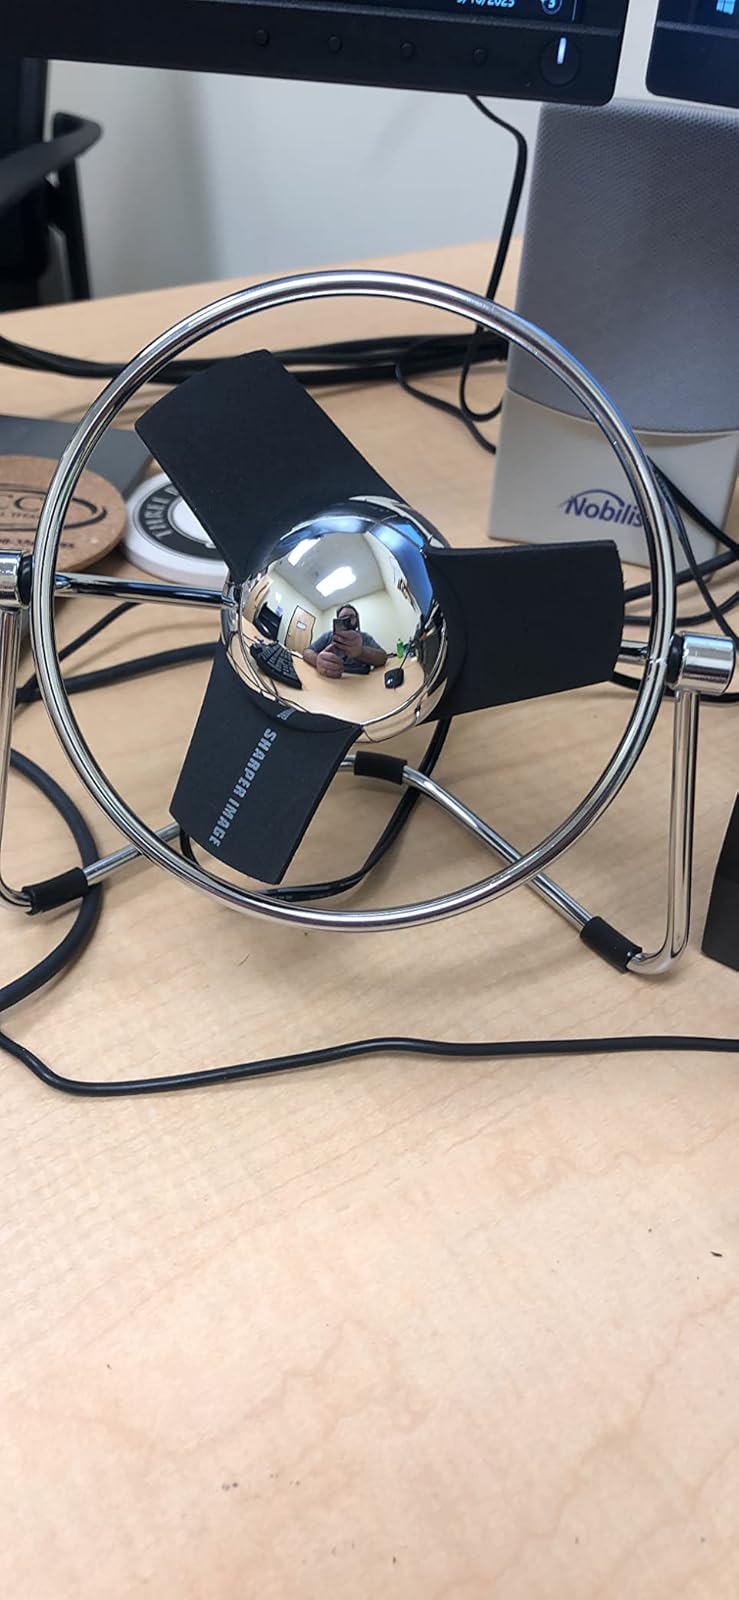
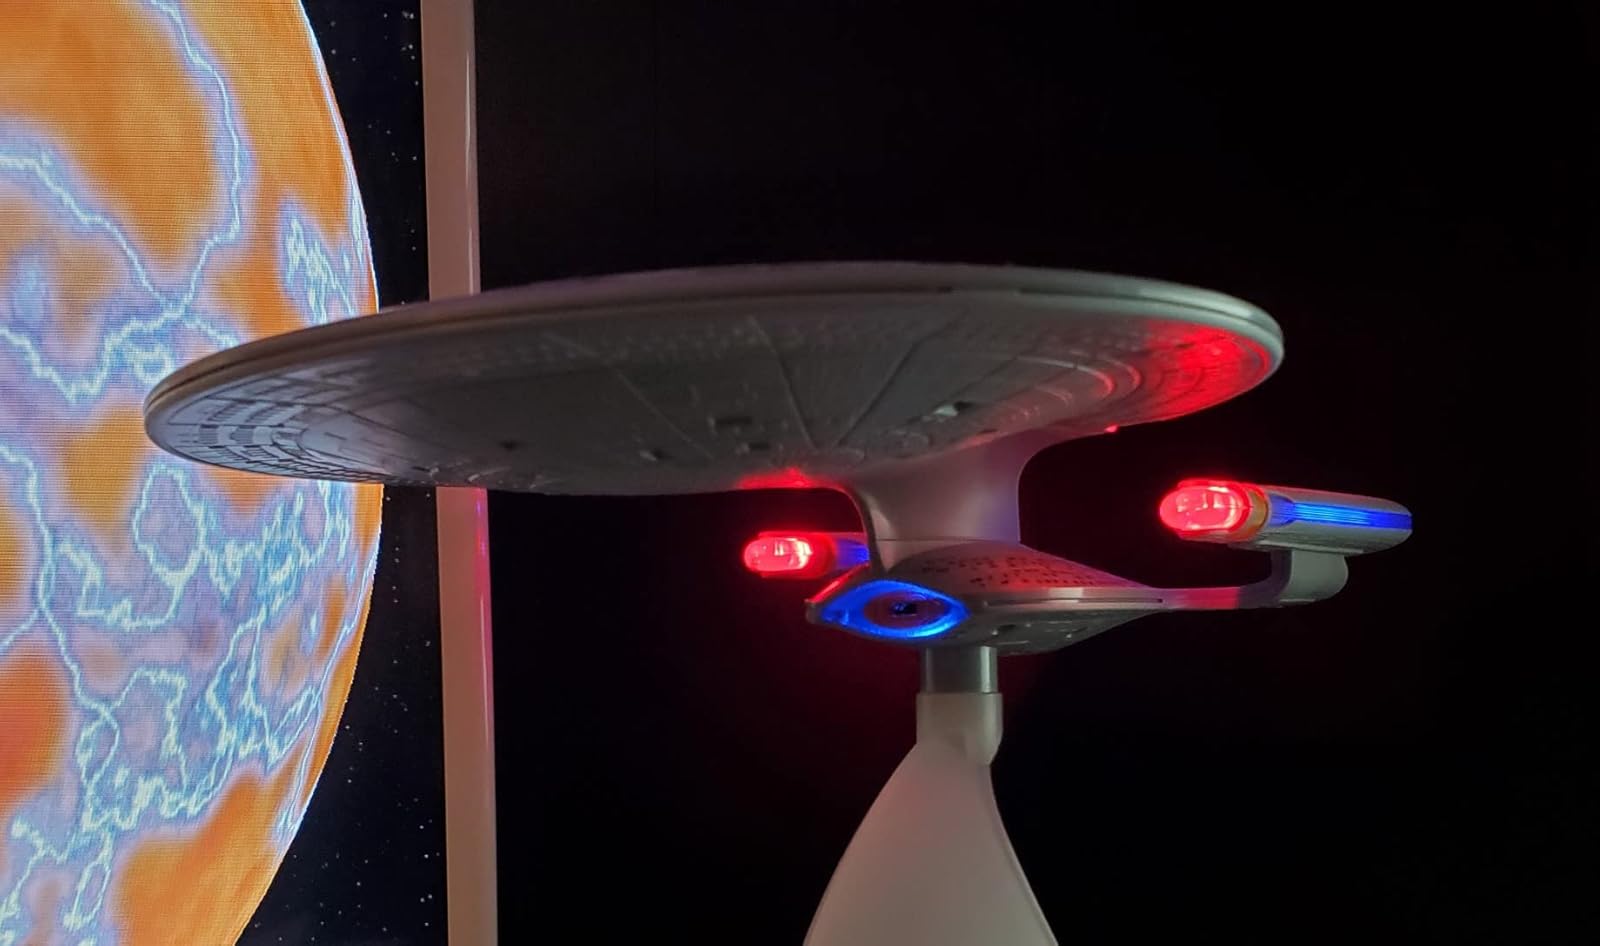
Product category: fan
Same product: no